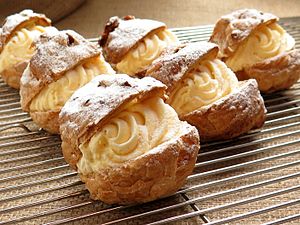
Vandbakkelse
Franske vandbakkelser med fyld af creme
Vandbakkelser er en opbagning af smør/margarine, mel og vand, som røres op med æg. Vandbakkelser er ikke tilsat sukker, og de kan anvendes både som kager fyldt med flødeskum og syltetøj og som en let anretning fyldt med f.eks. rejesalat.